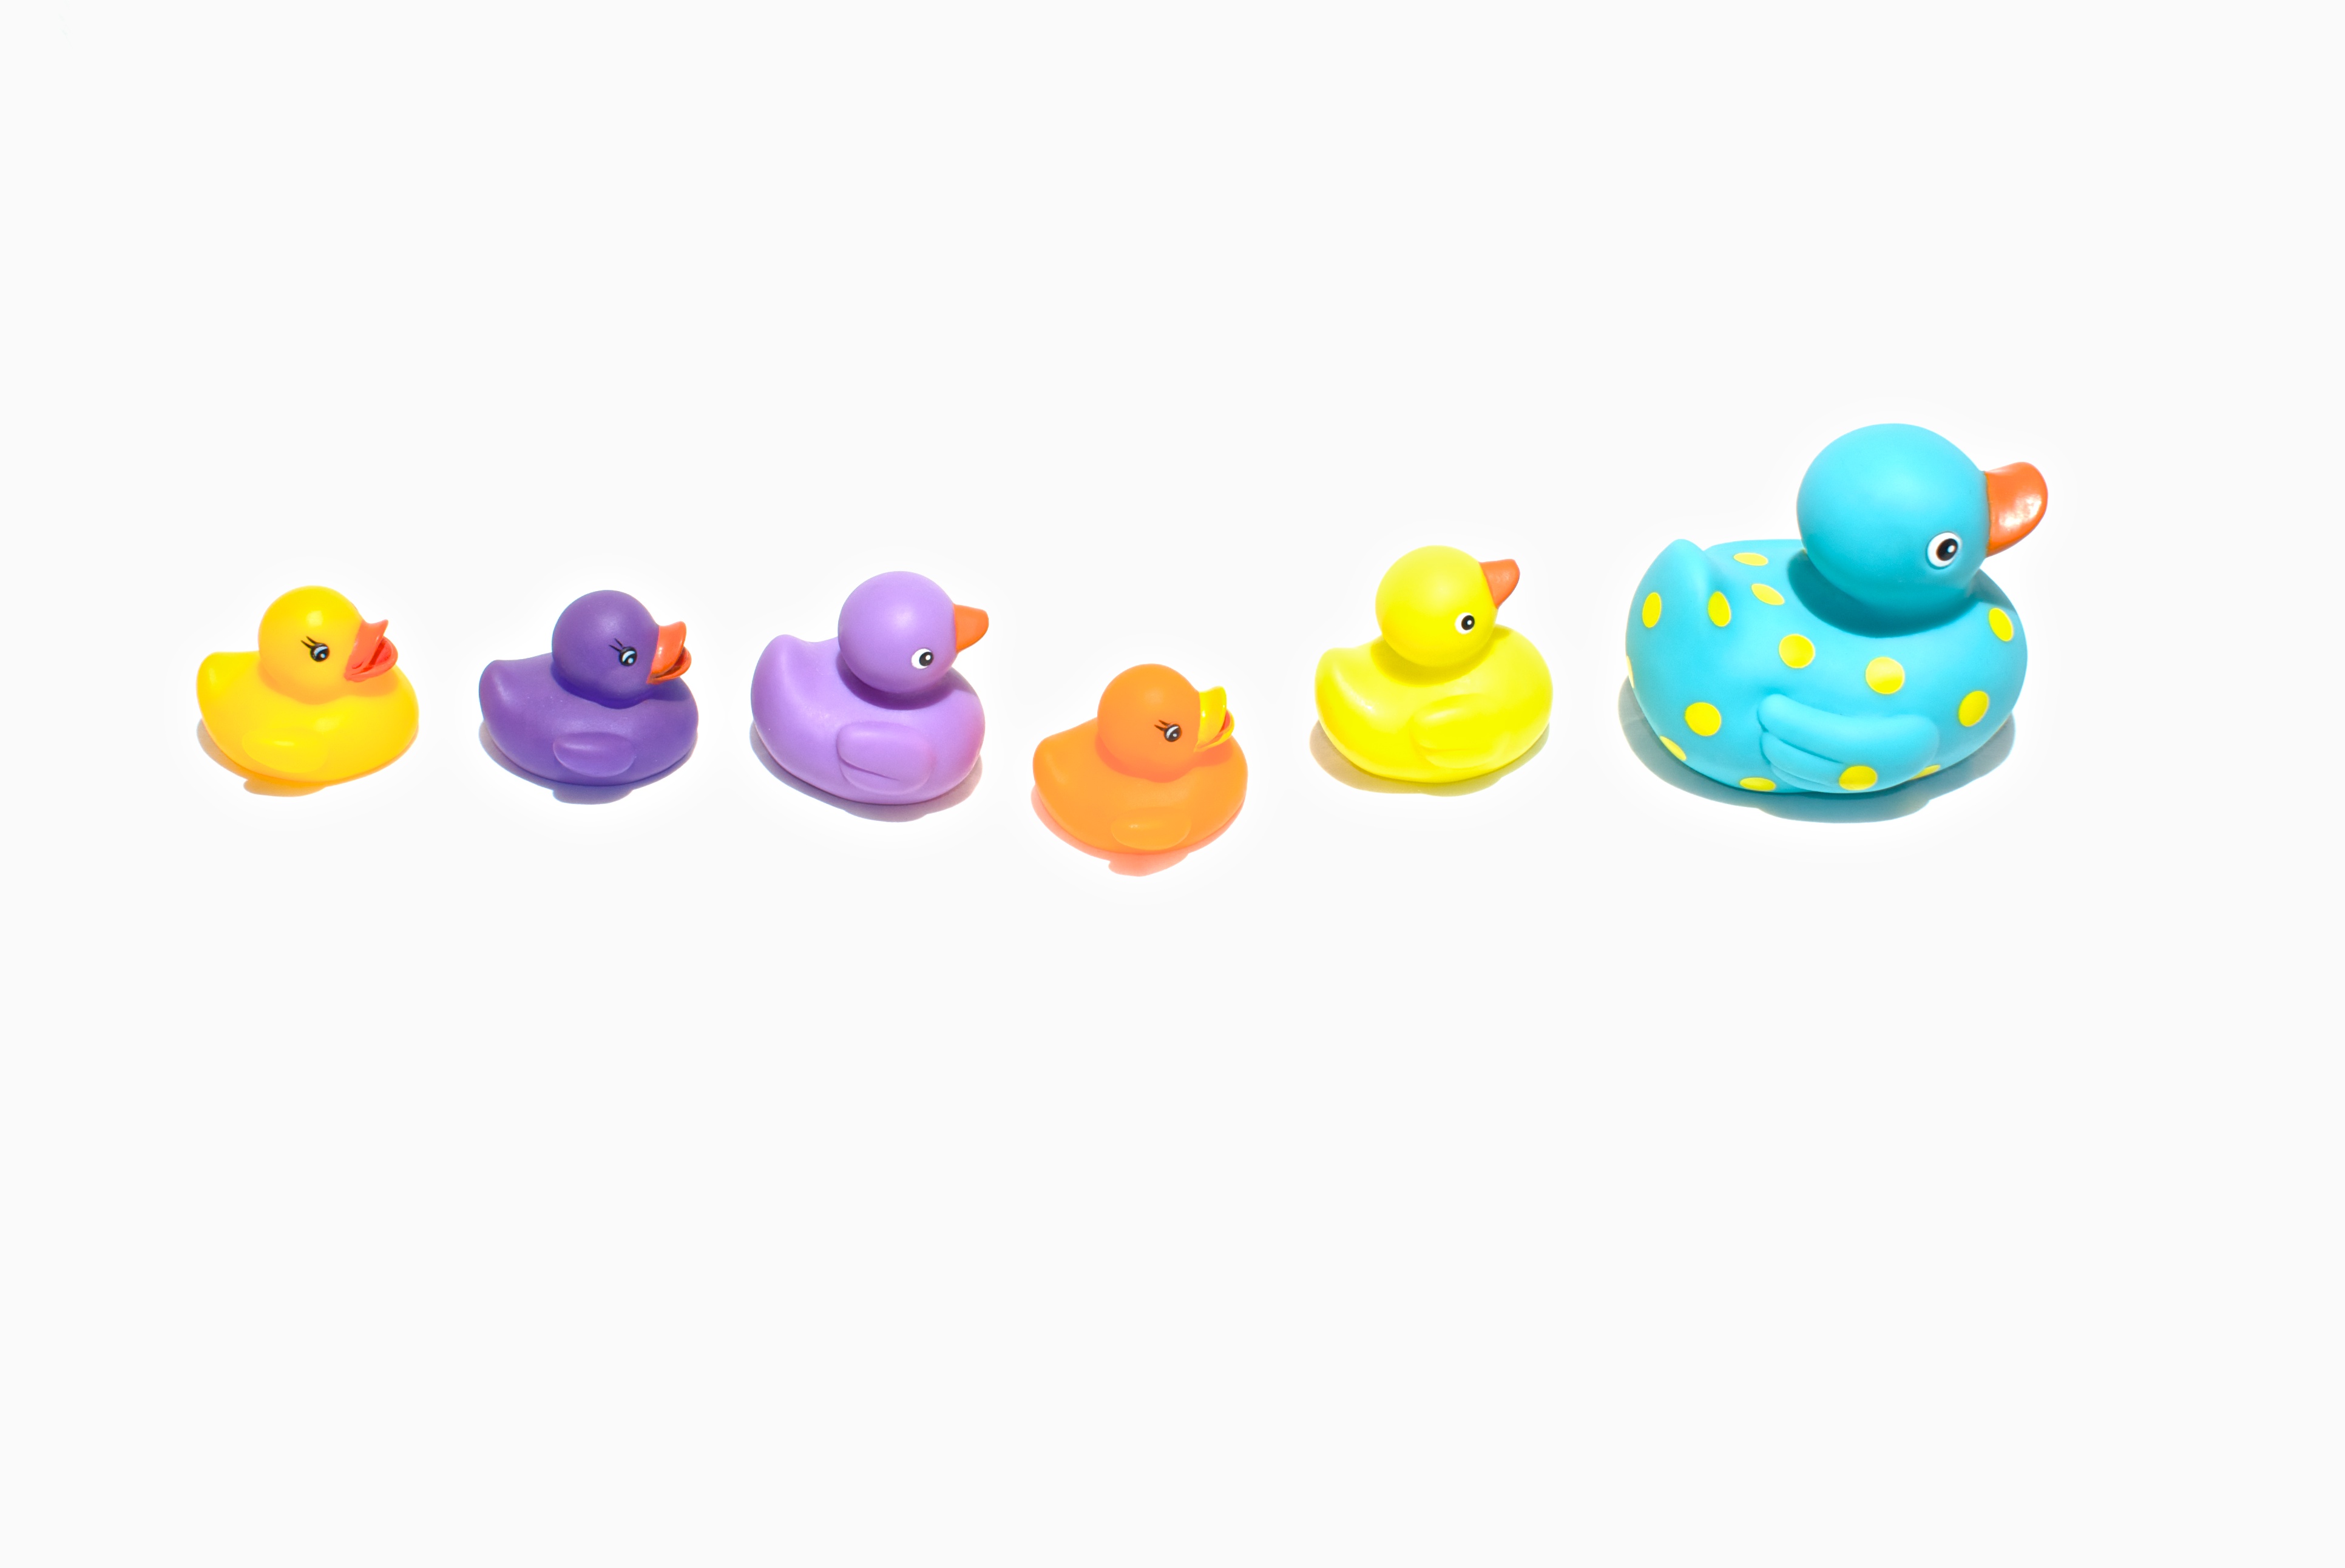
white, plastic, purple, orange, food, red, yellow, toy, product, colors, stilllife, violet, sony, ducks, kitlens, daddy, a100, 1870mm, highpass, plasticduck, bathducks, baby toys